Kula WILD Adventure Park

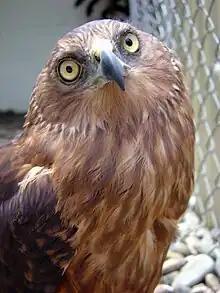
Swamp harrier at the zoo

The park is privately owned and operated. Its main focus is on providing fun rides and attractions for every member of the family. It is also active in the preservation of Fiji's indigenous flora and fauna, including reptiles, bird life, amphibians, tropical fish, the Fiji flying fox (Fiji's only native mammal), insects, butterflies and a wide range of trees and shrubs. The park has also won Fiji's 'Excellence in Tourism' award five times since 1996. In addition, the park strives to increase environmental issue awareness and educate local children in conservation. The park regularly offers free classes in which children may learn about Fiji's environment, pollution, and conservation. More than 8000 children have taken these classes.